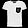
Label: T - shirt / top